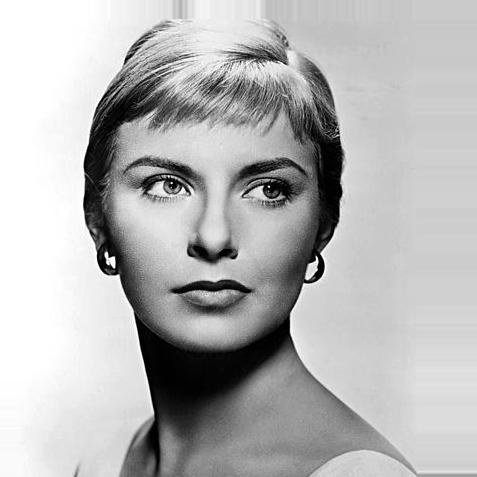
Age: 29